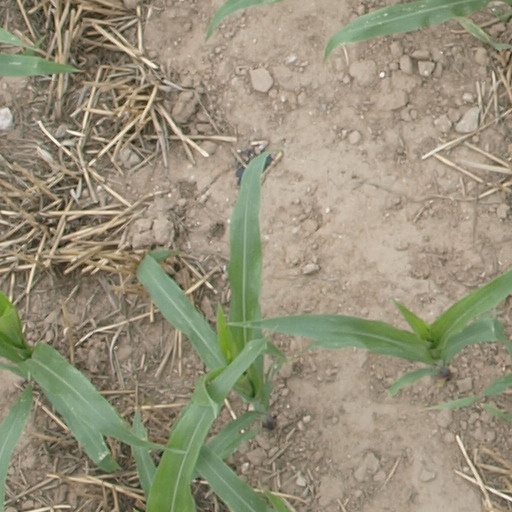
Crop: maize; corn